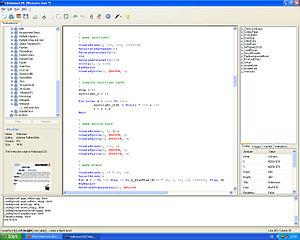
Hollywood est un langage de programmation commercial développé par Andreas Falkenhahn qui se concentre sur la création d'applications orientées multimédia. Hollywood est disponible pour AmigaOS, MorphOS, WarpOS, AROS, Windows, Linux, macOS, iOS et Android.